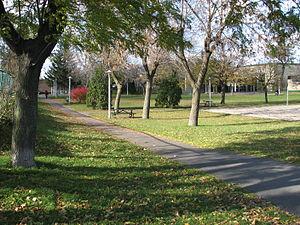
La Petite-Patrie est un quartier de Montréal situé dans l'arrondissement de Rosemont–La Petite-Patrie au Québec.
L'École Père-Marquette est une école publique de Montréal offrant les niveaux secondaire 1 à 5 située dans le quartier de La Petite-Patrie. Elle relève de la Commission scolaire de Montréal.